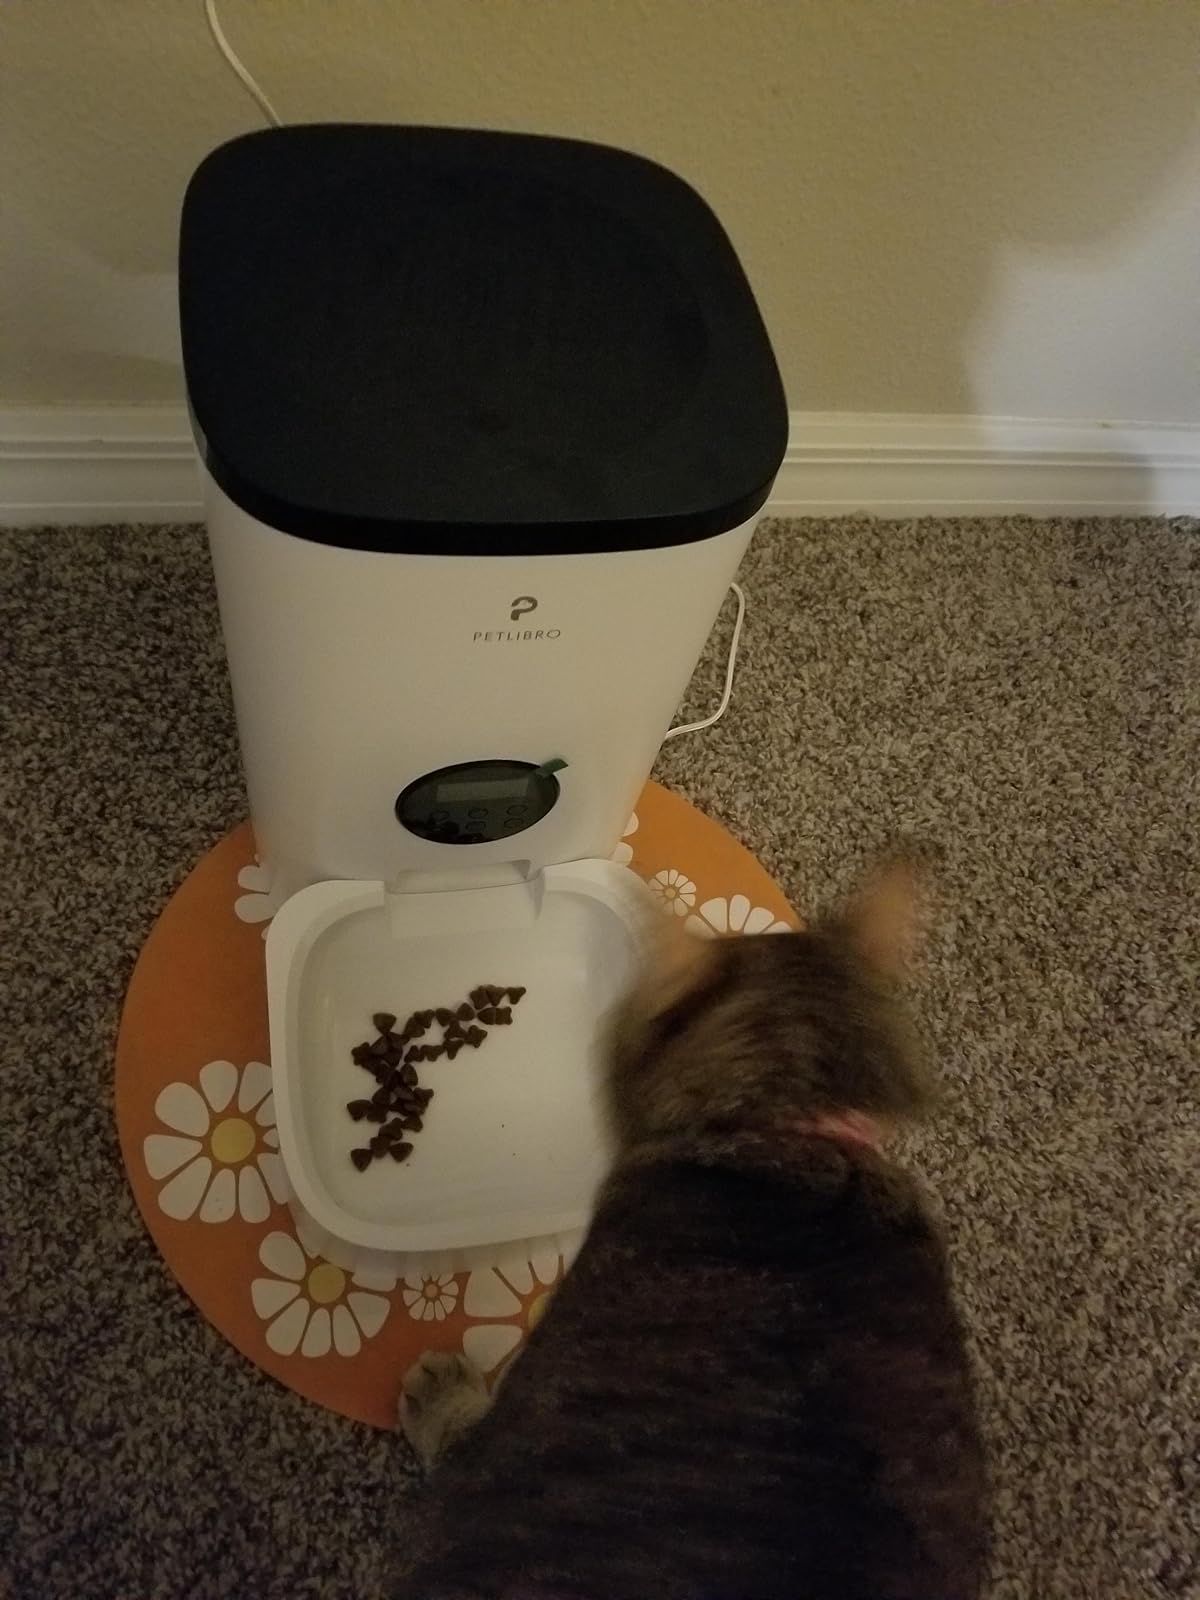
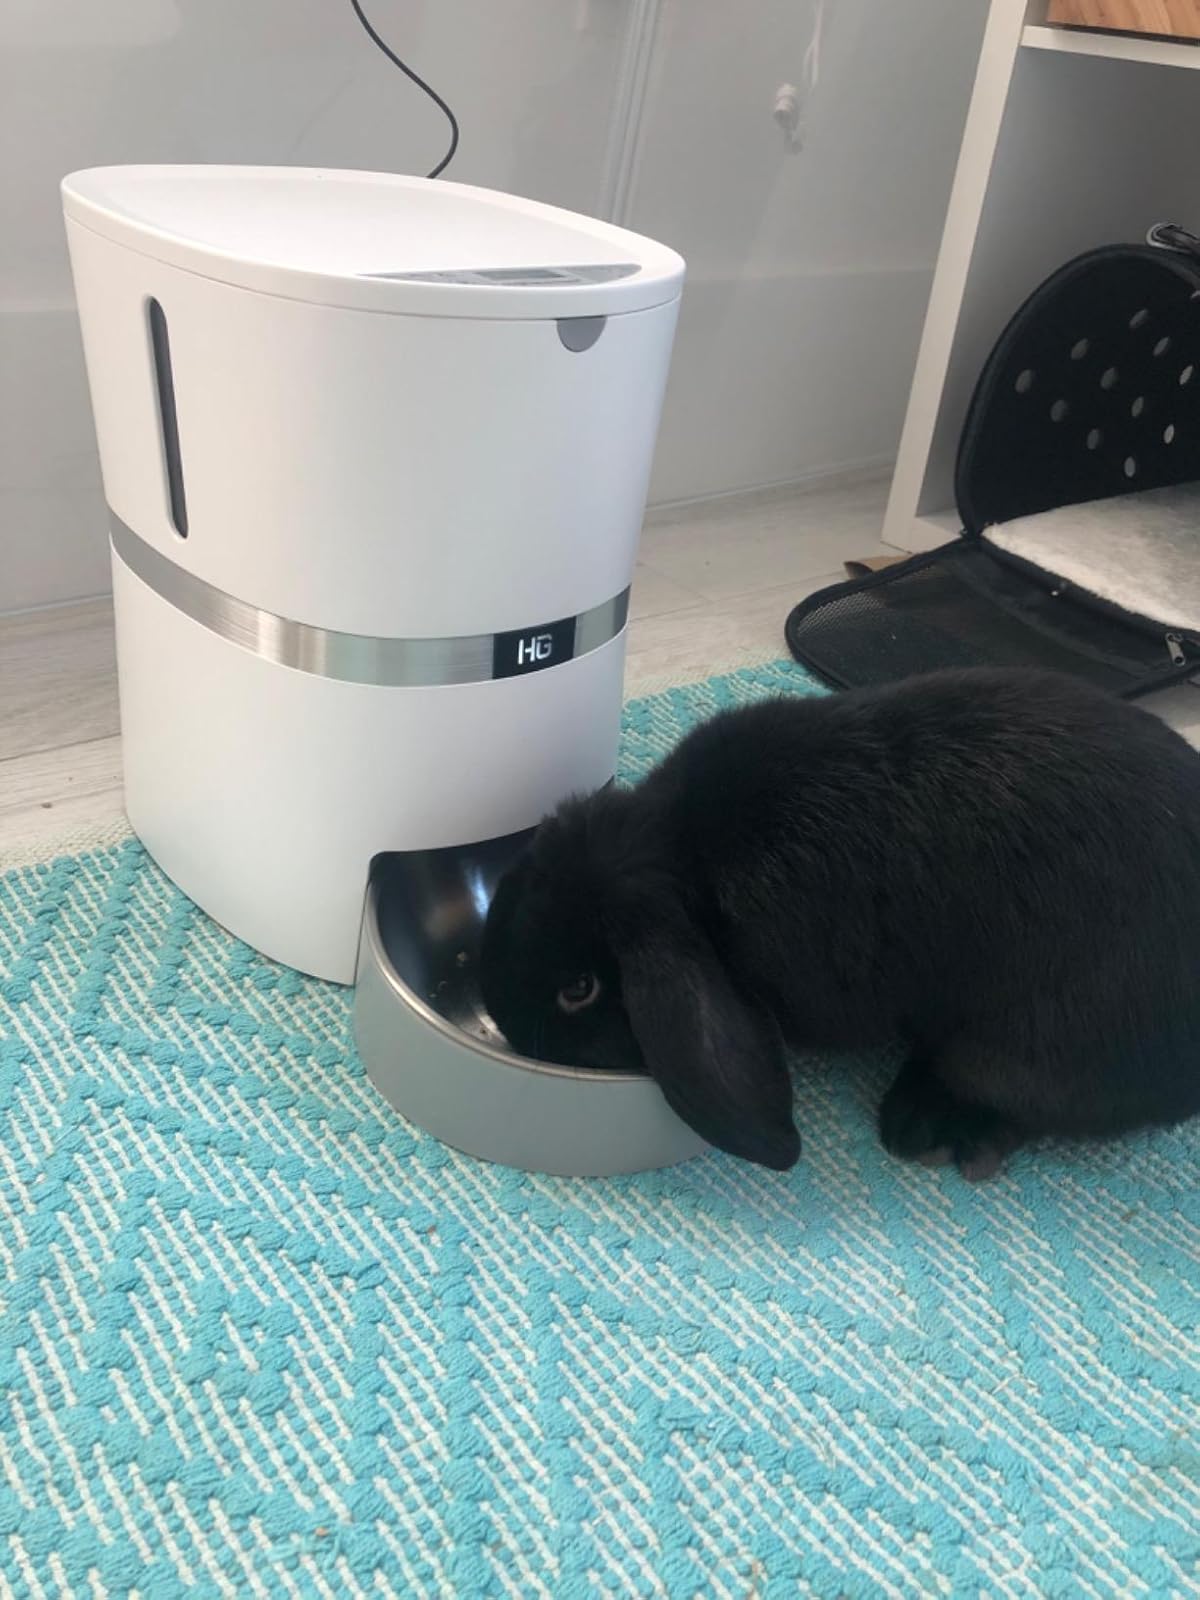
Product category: items_feeder
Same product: no